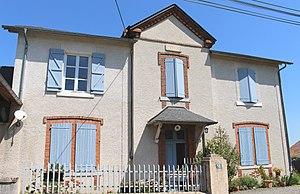
Mairie d'Hourc (Hautes-Pyrénées)
Hourc est une commune française située dans le département des Hautes-Pyrénées, en région Occitanie.